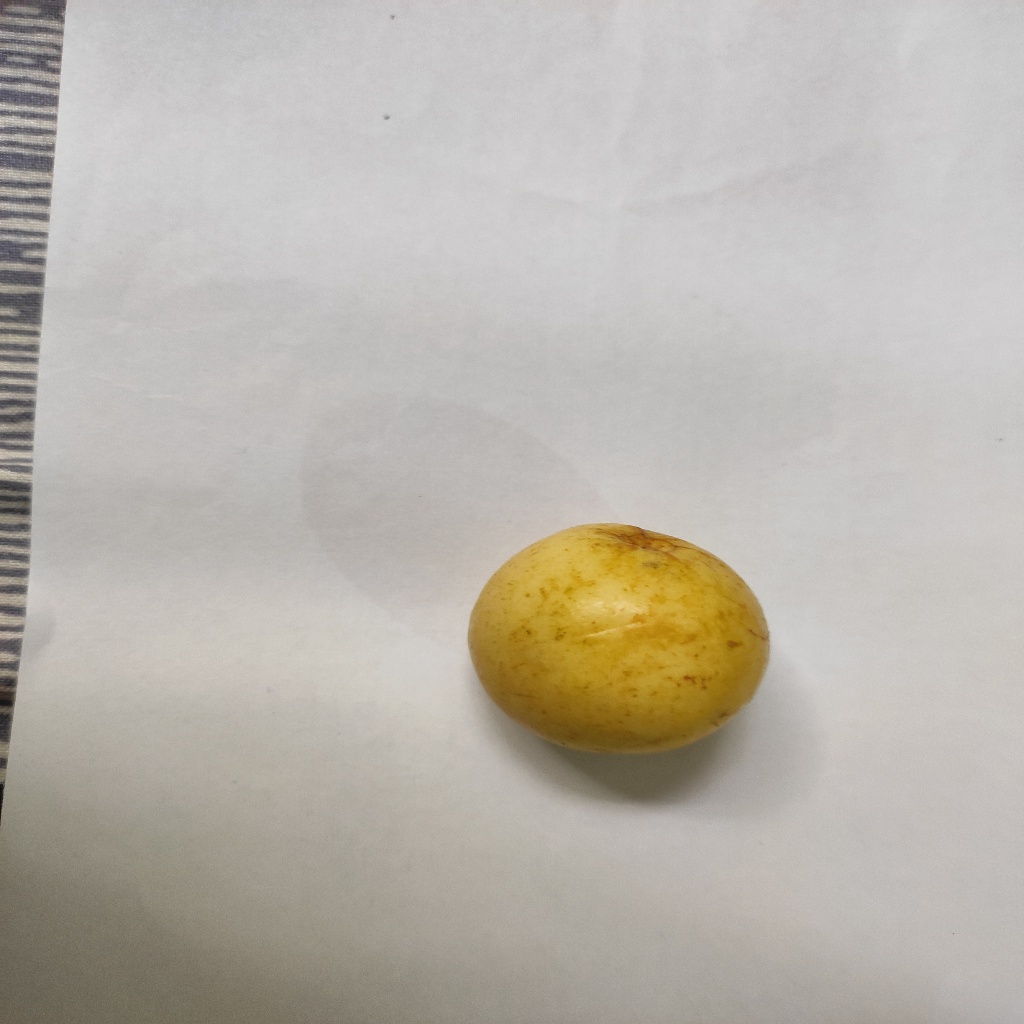
Crop: guava
Quality class: Class_A